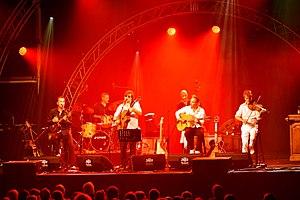
Thomas Dutronc au festival Jazz en Baie le 2 août 2019.
Thomas Dutronc, né le 16 juin 1973 à Paris, est un musicien et chanteur français, fils de la chanteuse Françoise Hardy et du chanteur Jacques Dutronc.